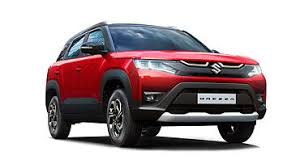
Vehicle type: Cars